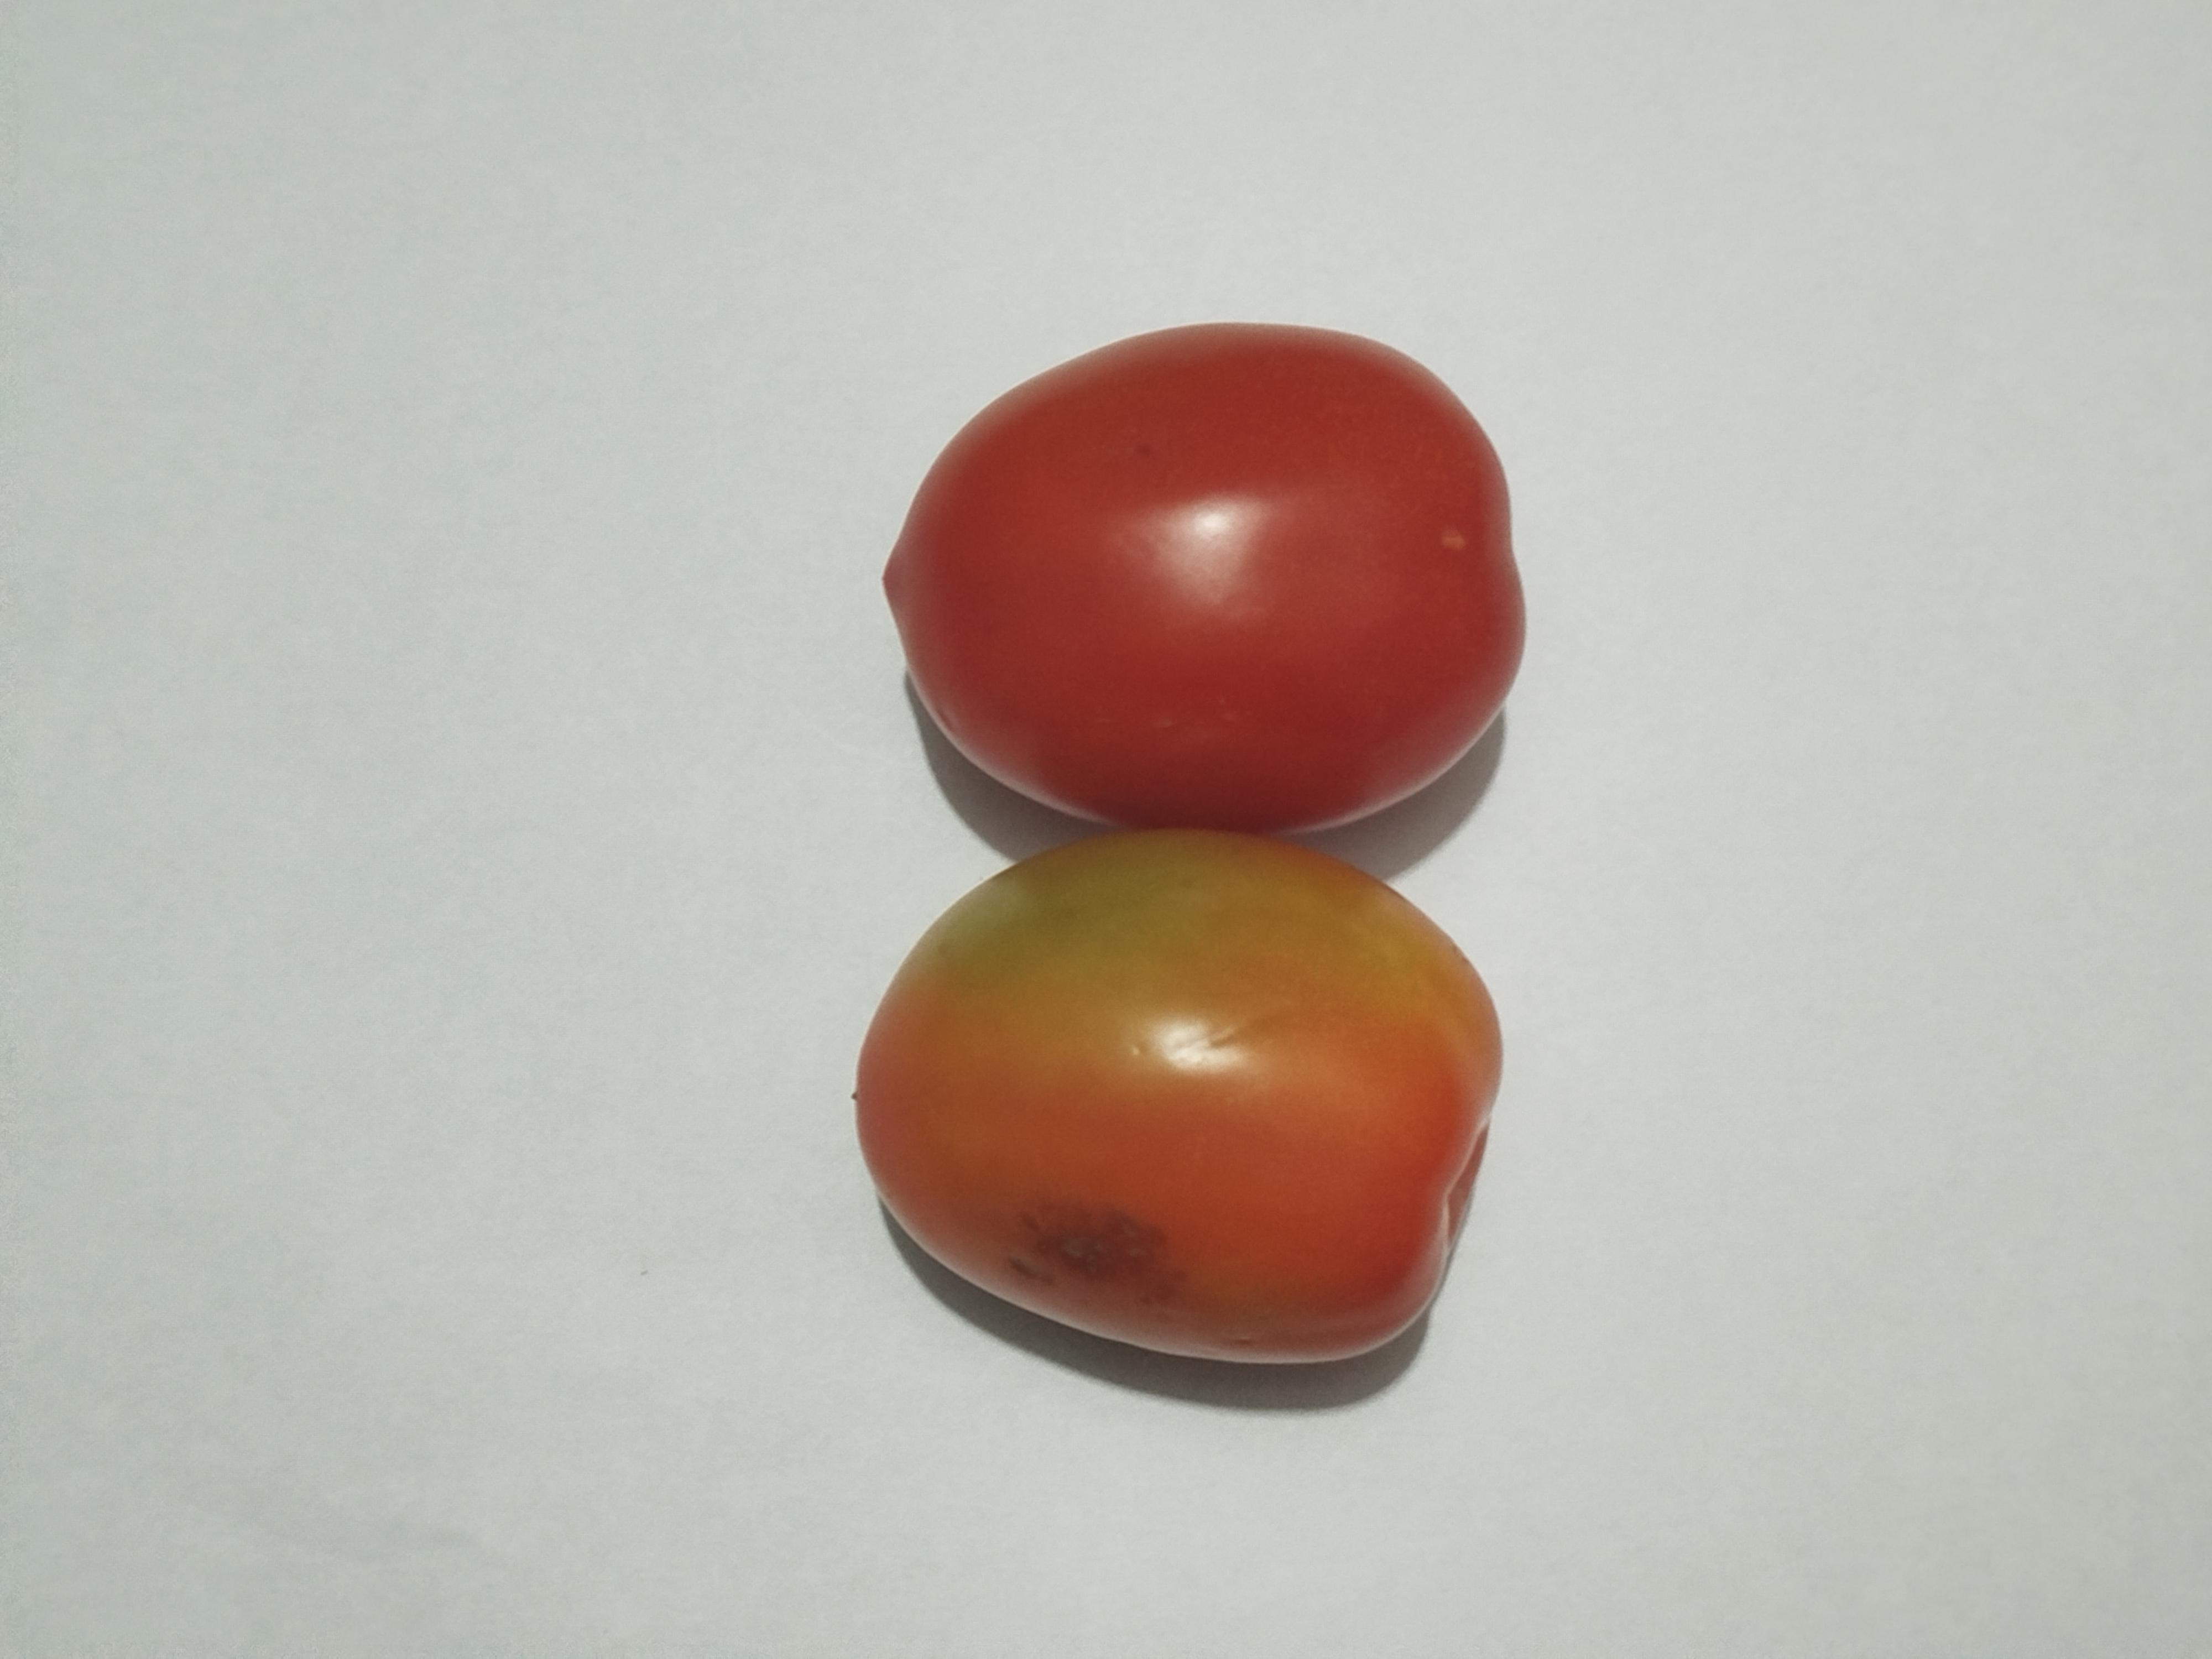
Label: Tomato